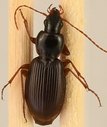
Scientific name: Synuchus impunctatus
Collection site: Bartlett Experimental Forest NEON (BART), plot BART_080